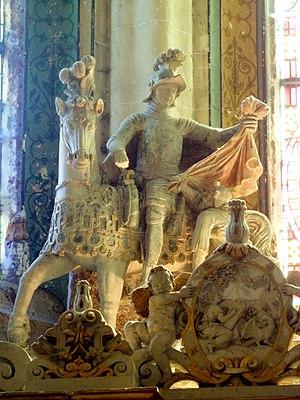
L'église Saint-Martin est une église catholique paroissiale située à Versigny, en France. Son sobre clocher de la fin du XVᵉ siècle porte une haute et élégante flèche ajourée de la même époque, dont le style évoque le XIIIᵉ siècle. Le reste de l'église date pour l'essentiel du second quart du XVIᵉ siècle, et est d'une architecture gothique flamboyante très soignée. Malgré sa faible profondeur, le vaisseau central est large et élancé, et les piliers sont particulièrement fins. Une abside à pans coupés suit aux trois travées droites, qui sont accompagnées de bas-côtés se terminant par un chevet plat. La dernière travée du bas-côté sud est décorée d'arcatures trilobées à l'extérieur, et d'une voûte enrichie de quatre clés secondaires délimitant un rectangle. Un portail bouché au sud et le remarquable retable de pierre datent de 1561, et sont de style Renaissance. Le portail occidental, d'un style Renaissance tardif, a été réalisé après coup. L'église a été classée aux monuments historiques par arrêté du 6 mai 1907.